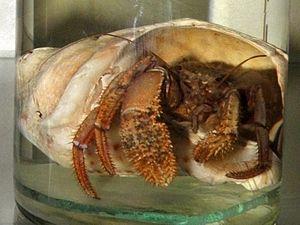
Pagurus est un genre de crustacés décapodes de type bernard-l'ermite avec un abdomen contenu dans une carapace souple qu'ils cachent dans une coquille d'escargot. Ils sont omnivores.